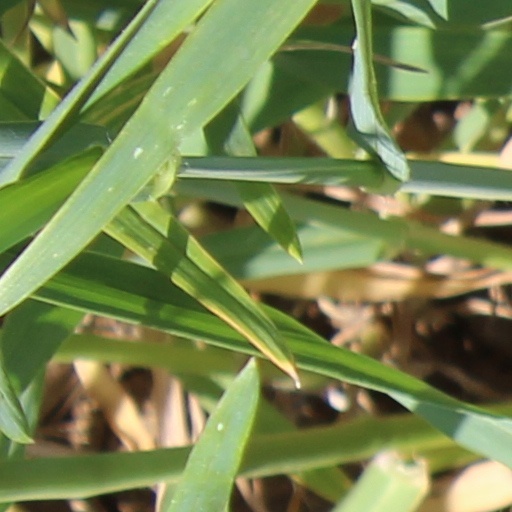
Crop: wheat